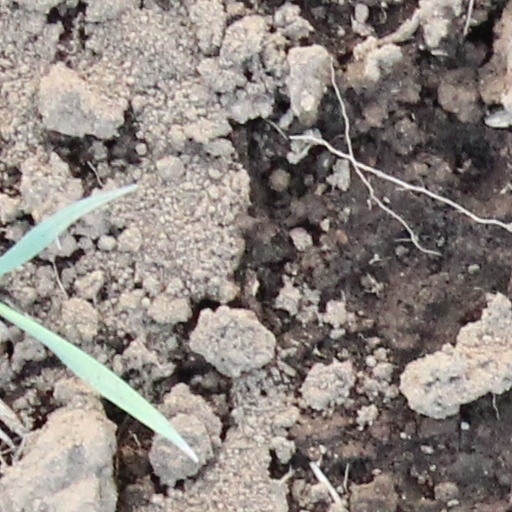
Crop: wheat